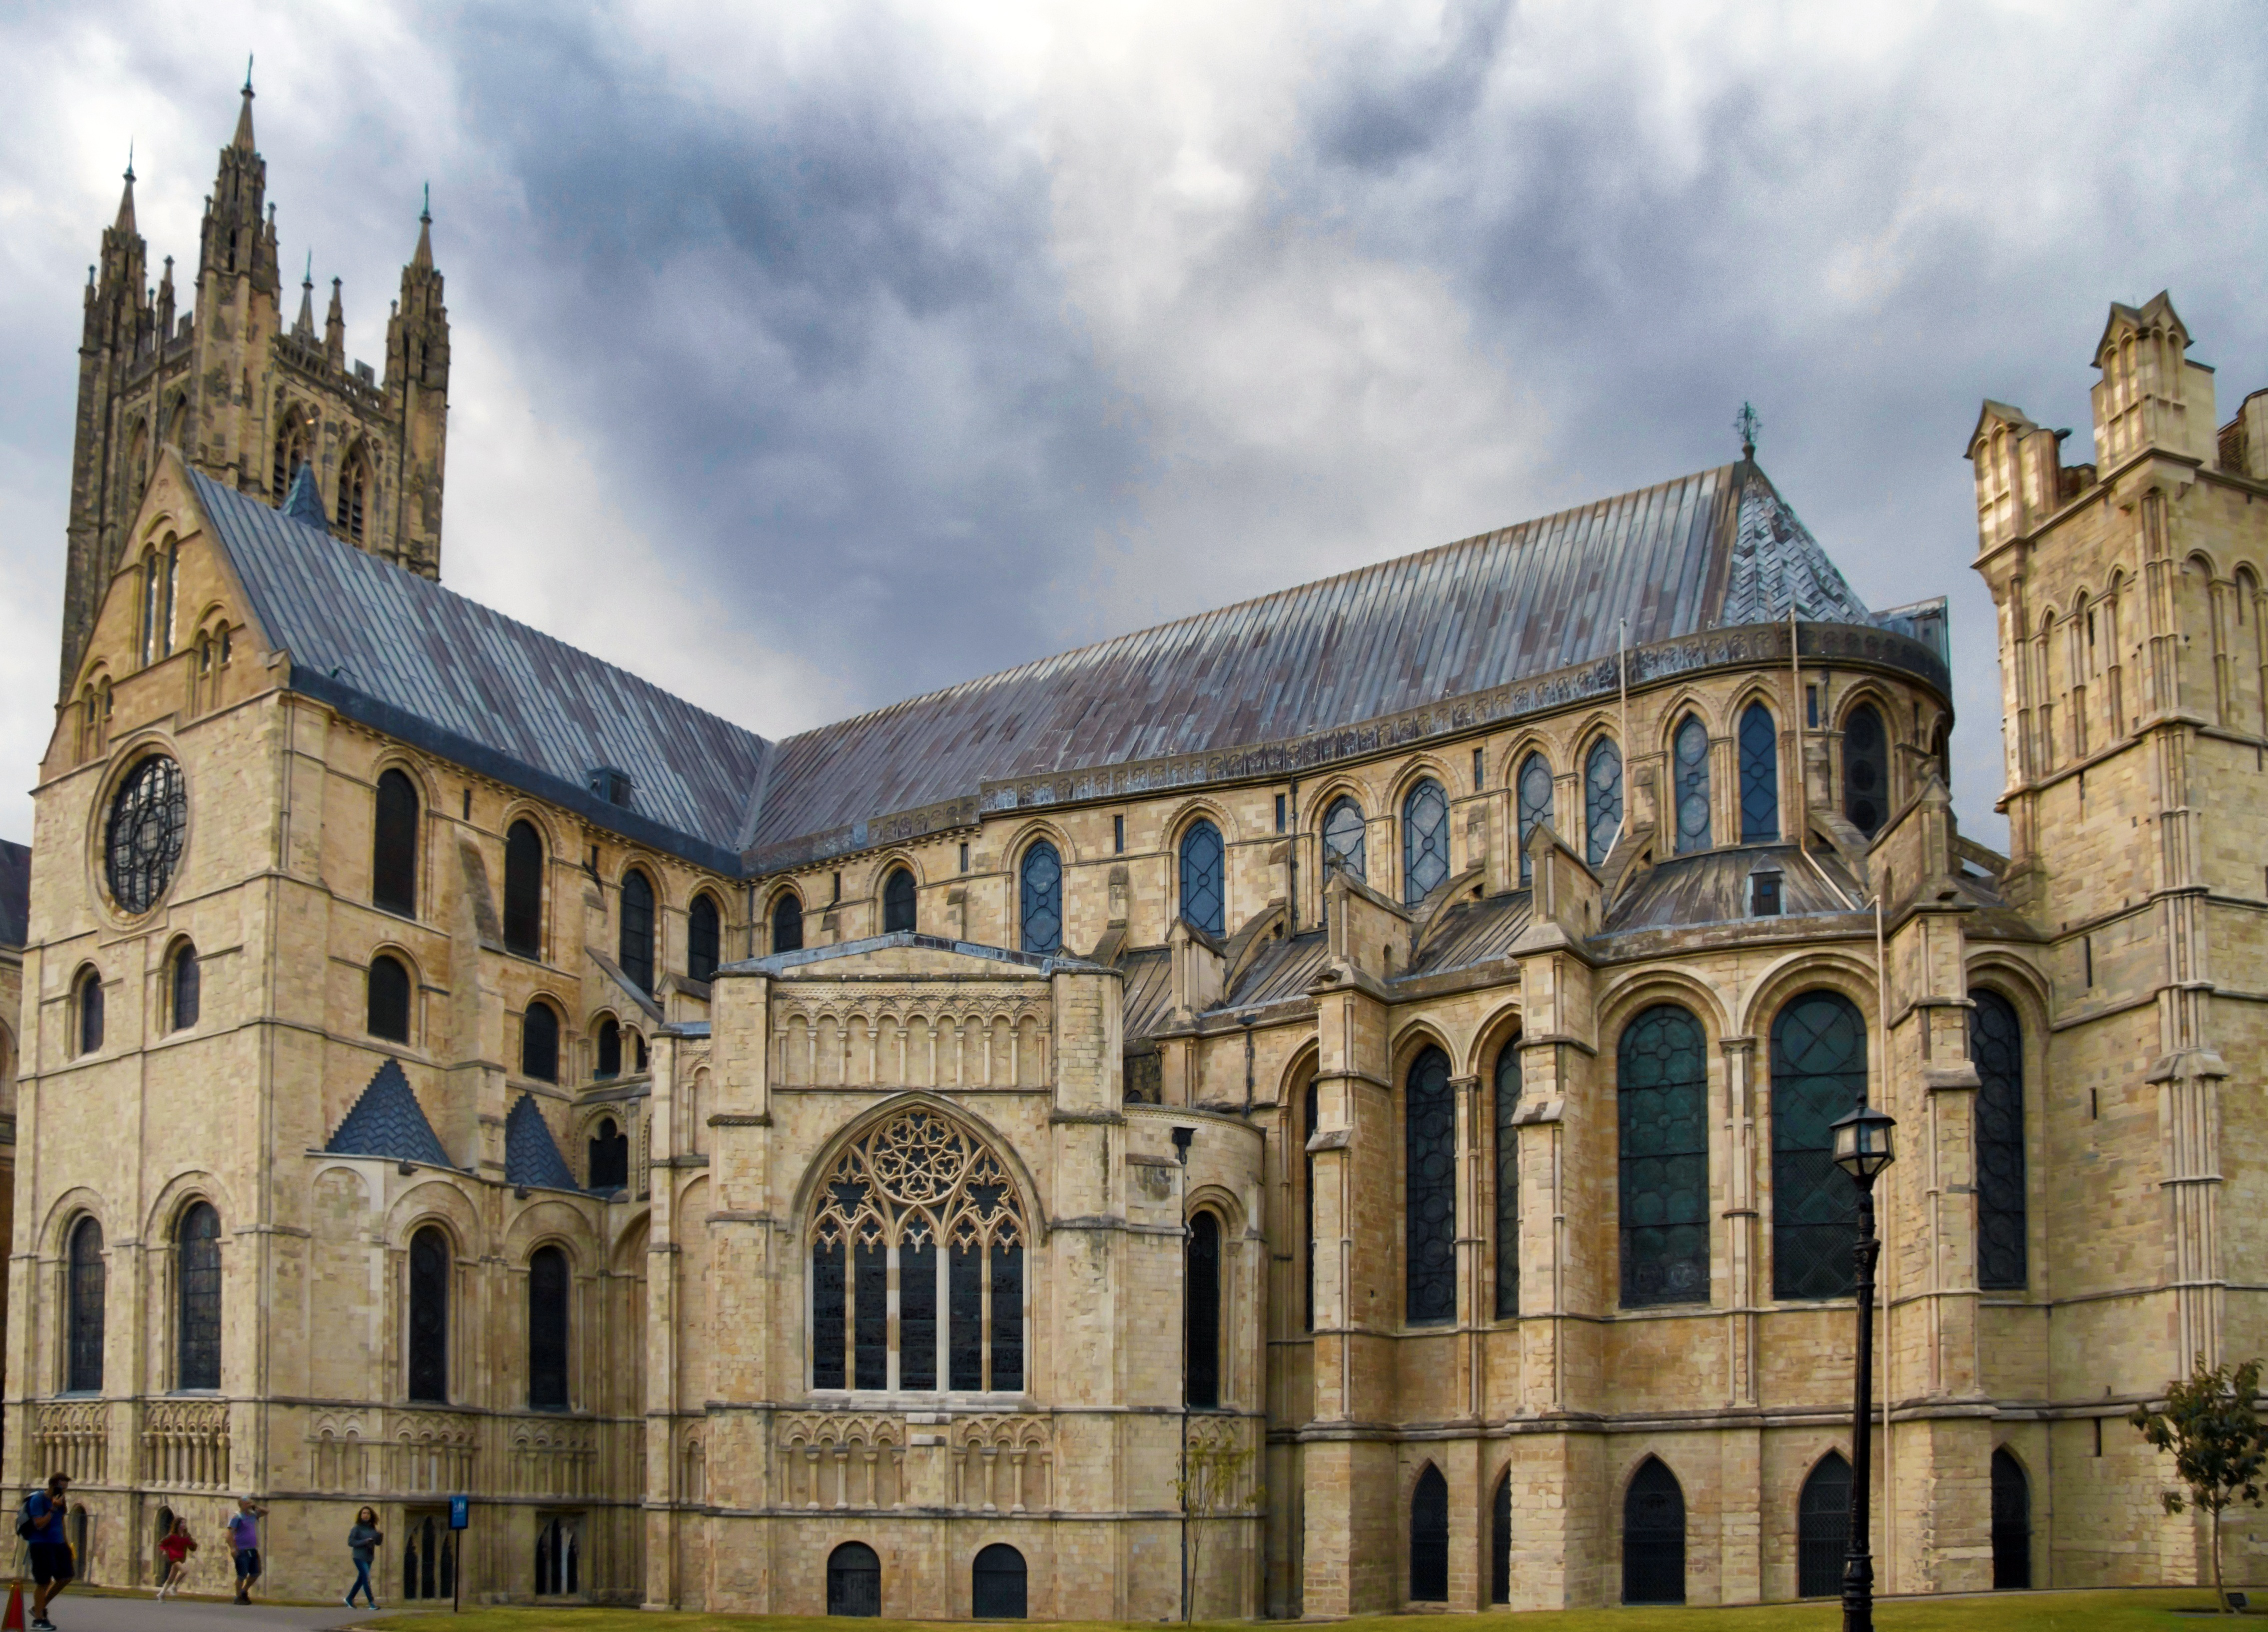
architecture, building, chateau, palace, landmark, facade, church, cathedral, gothic, place of worship, world heritage, places of interest, medieval architecture, england, monastery, synagogue, abbey, unesco, estate, canterbury, gothic architecture, stately home, classical architecture, cathedral of christianity, historic site, byzantine architecture